Oriental rat snake

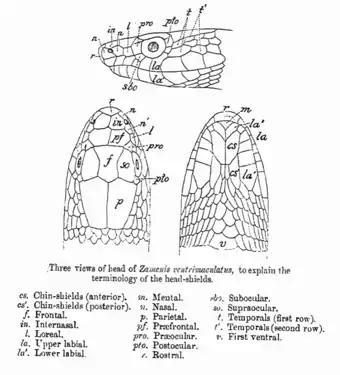
Scale pattern

Ptyas mucosa, commonly known as the Oriental rat snake, dhaman or Indian rat snake, is a common non-venomous species of colubrid snake found in parts of South and Southeast Asia. Dhamans are large snakes. Typical mature total length is around though some exceed . The record length for this species was , second only to their cousin "Ptyas carinata" among living colubrid snakes. Despite their large size, oriental ratsnakes are usually quite slender with even a specimen of commonly measuring only around in diameter. Furthermore, the average weight of ratsnakes caught in Java was around , though larger males of over (which average mildly larger of the two sexes in the species) may easily weigh over . Their color varies from pale browns in dry regions to nearly black in moist forest areas. Rat snakes are diurnal, semi-arboreal, non-venomous, and fast-moving. Rat snakes eat a variety of prey and are frequently found in urban areas where rodents thrive.